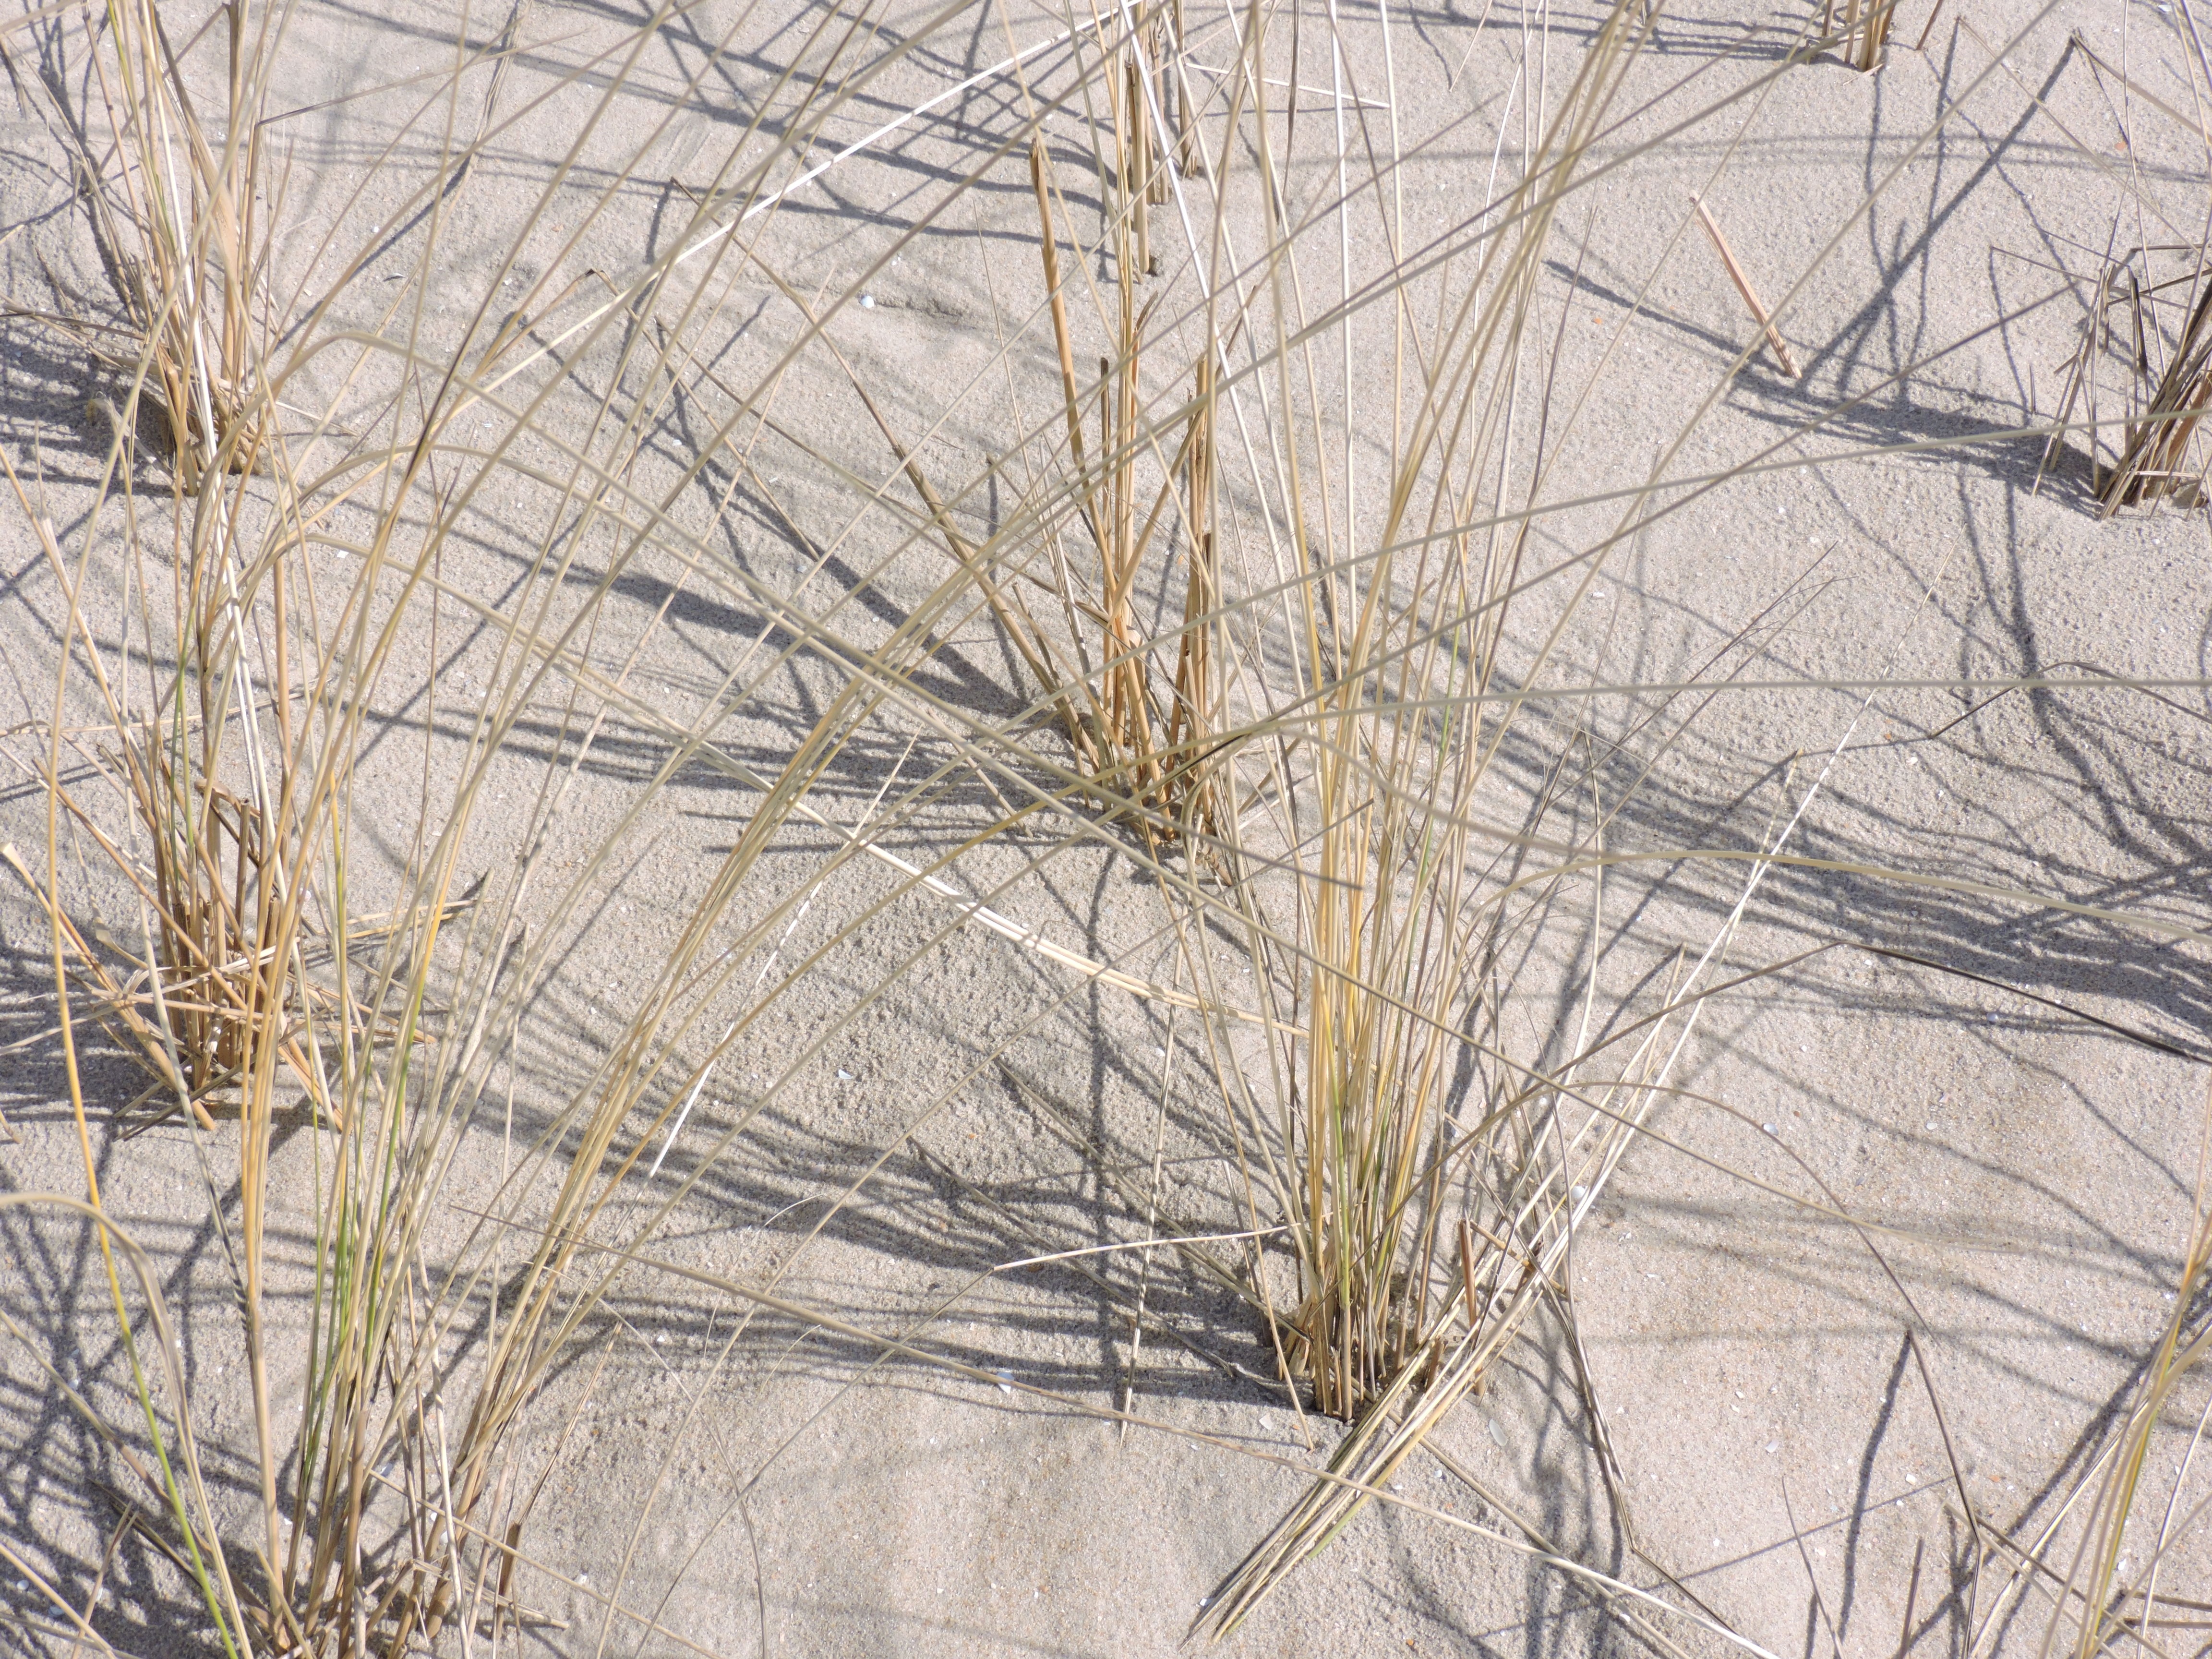
beach, tree, sand, branch, winter, wood, frost, twig, sketch, marram grass, grass family, woody plant